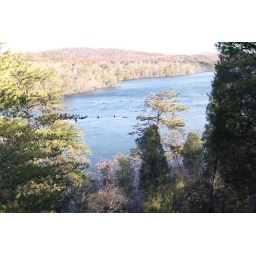
high up on the rocks by the lake, what a lake